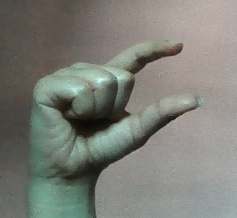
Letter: dal